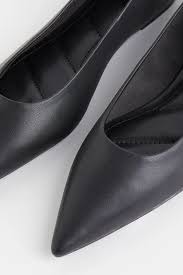
Label: Ballet Flat